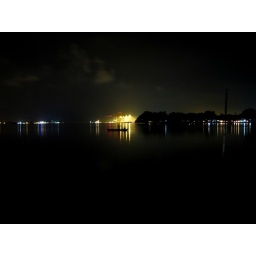
A boat caught in the lights , reflections on Vembanad lake , Kochi